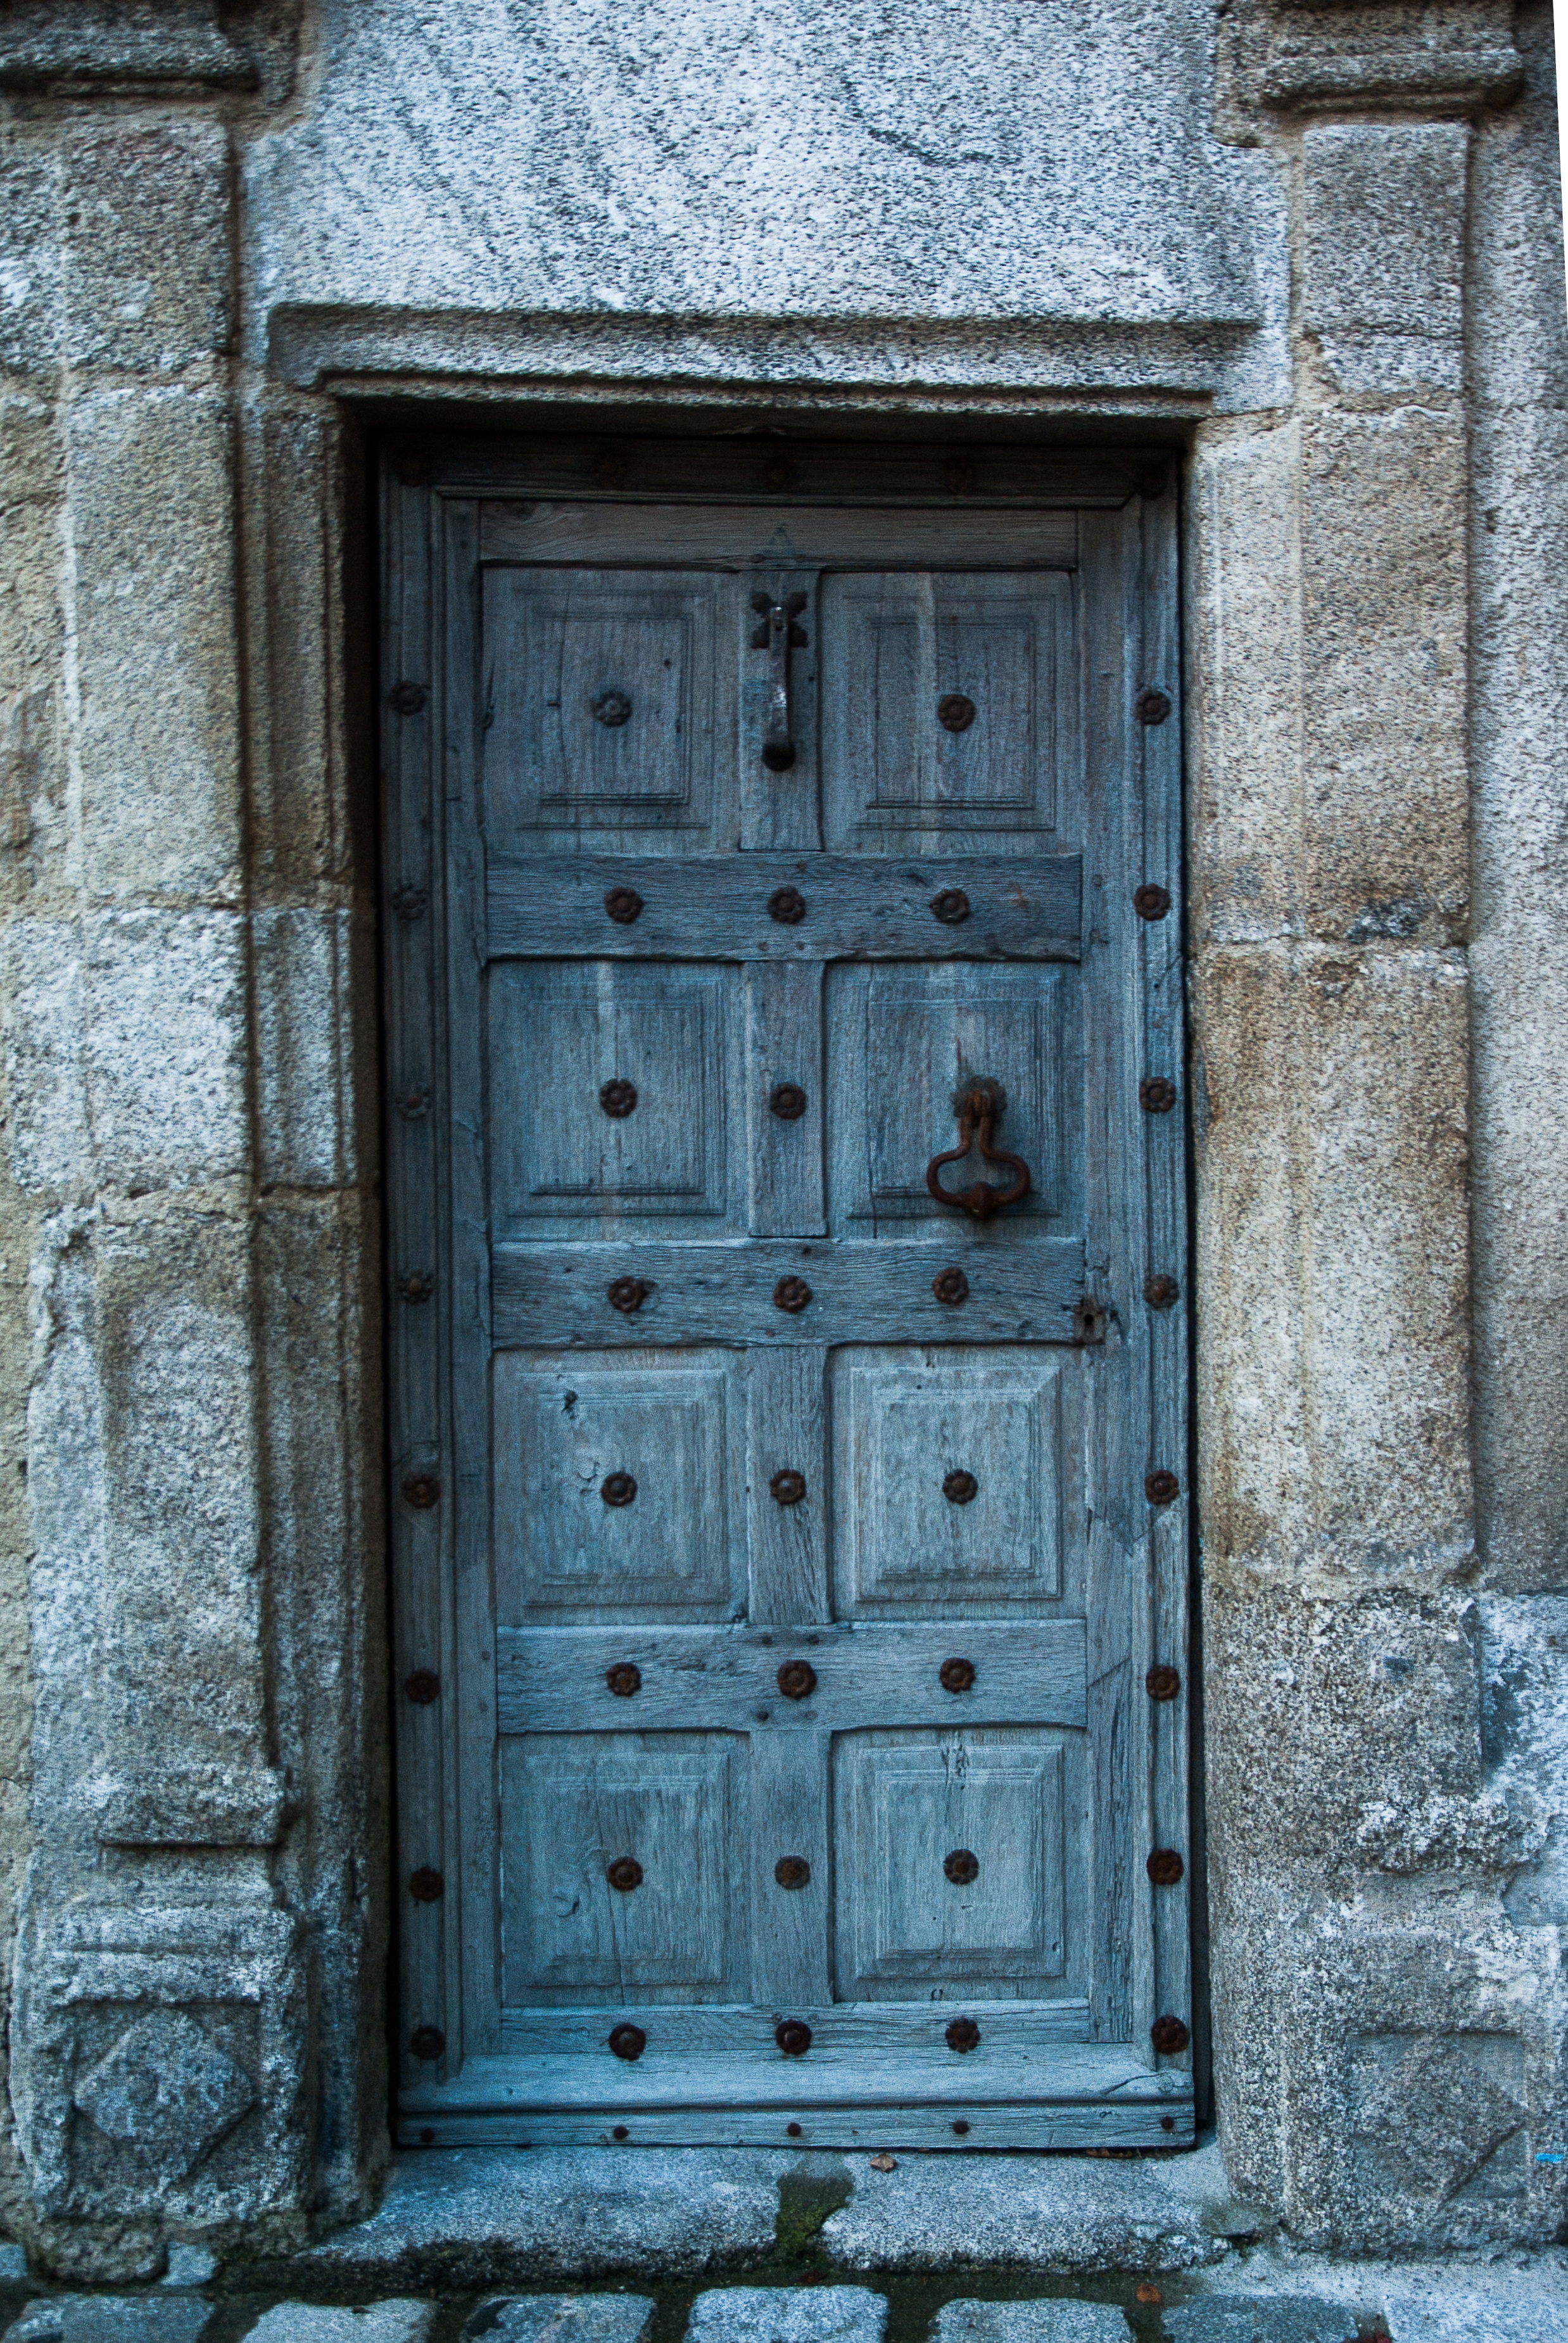
architecture, wood, texture, window, wall, facade, blue, brick, door, symmetry, granite, entry